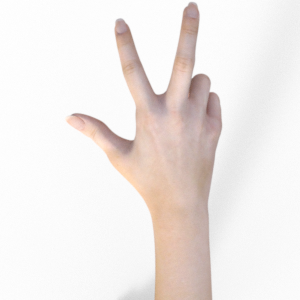
Label: scissors